Arthur Sifton

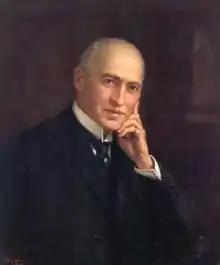
Sifton's official portrait, by Victor Albert Long

The large number of signatures required (beginning with the 1913 election, 9,399 signatures were required) meant that only an issue capable of galvanizing much of the province could lead to a referendum. Prohibition was such an issue. The Conservatives were advocates of such a referendum (during the 1st Alberta Legislative Assembly, Conservative Cornelius Hiebert had advocated prohibition or, failing that, a government monopoly on alcohol sales), but Sifton and his Liberals were less enthusiastic. They knew the boon to government coffers that liquor sales represented, and were not eager to alienate either the UFA's moral reformers or the province's hoteliers and saloonkeepers. Once the referendum legislation was in place, however, its advocates wasted no time: in 1914 the legislature accepted a petition bearing 23,656 names, and duly called a referendum on the subject. The Alberta prohibition referendum passed resoundingly, and the legislature passed the Prohibition Act in the spring of 1916. Initially the new Act appeared successful: in 1917 there were 5,151 convictions for all crimes across Alberta, as compared to an annual average of 12,706 over the preceding four years. By the time the province's enforcement of the act was exposed as being either deliberately lax or merely futile, depending on the observer, Sifton had left office.